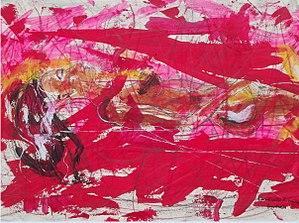
2012, 120/90 cm, Acrylique